Art and culture in Francoist Spain

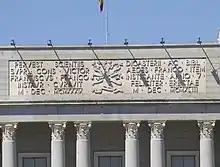
Frieze with Latin inscriptions and emblem of the CSIC, Madrid, 1939. (The inscription, glorifying Francisco Franco, was removed in August 2010. The disciplines or names that should appear in the branches of the tree are also considered controversial: in the Francoist version, Franco gave prominence to theology, from which other sciences are "slaves" according to the scholastic aphorism "philosophia ancilla theologiae". The frieze here, and the magazine "Arbor" during the 1950s used a logo without inscriptions on the branches, and this is the version in use today.)

Franco's regime brought about a strong political repression in Spain, the widespread and systematic 'cleansing' of the education system, through the D-Commission, responsible for academic appointments; the C-Commission to control changes in secondary schools; and the A- and B-Commissions to oversee universities. The government implemented an ideological and moral censorship and propaganda apparatus that effectively used modern means of mass communication (No-Do, Prensa del Movimiento (Movement Press), strict control of radio and television from 1956).